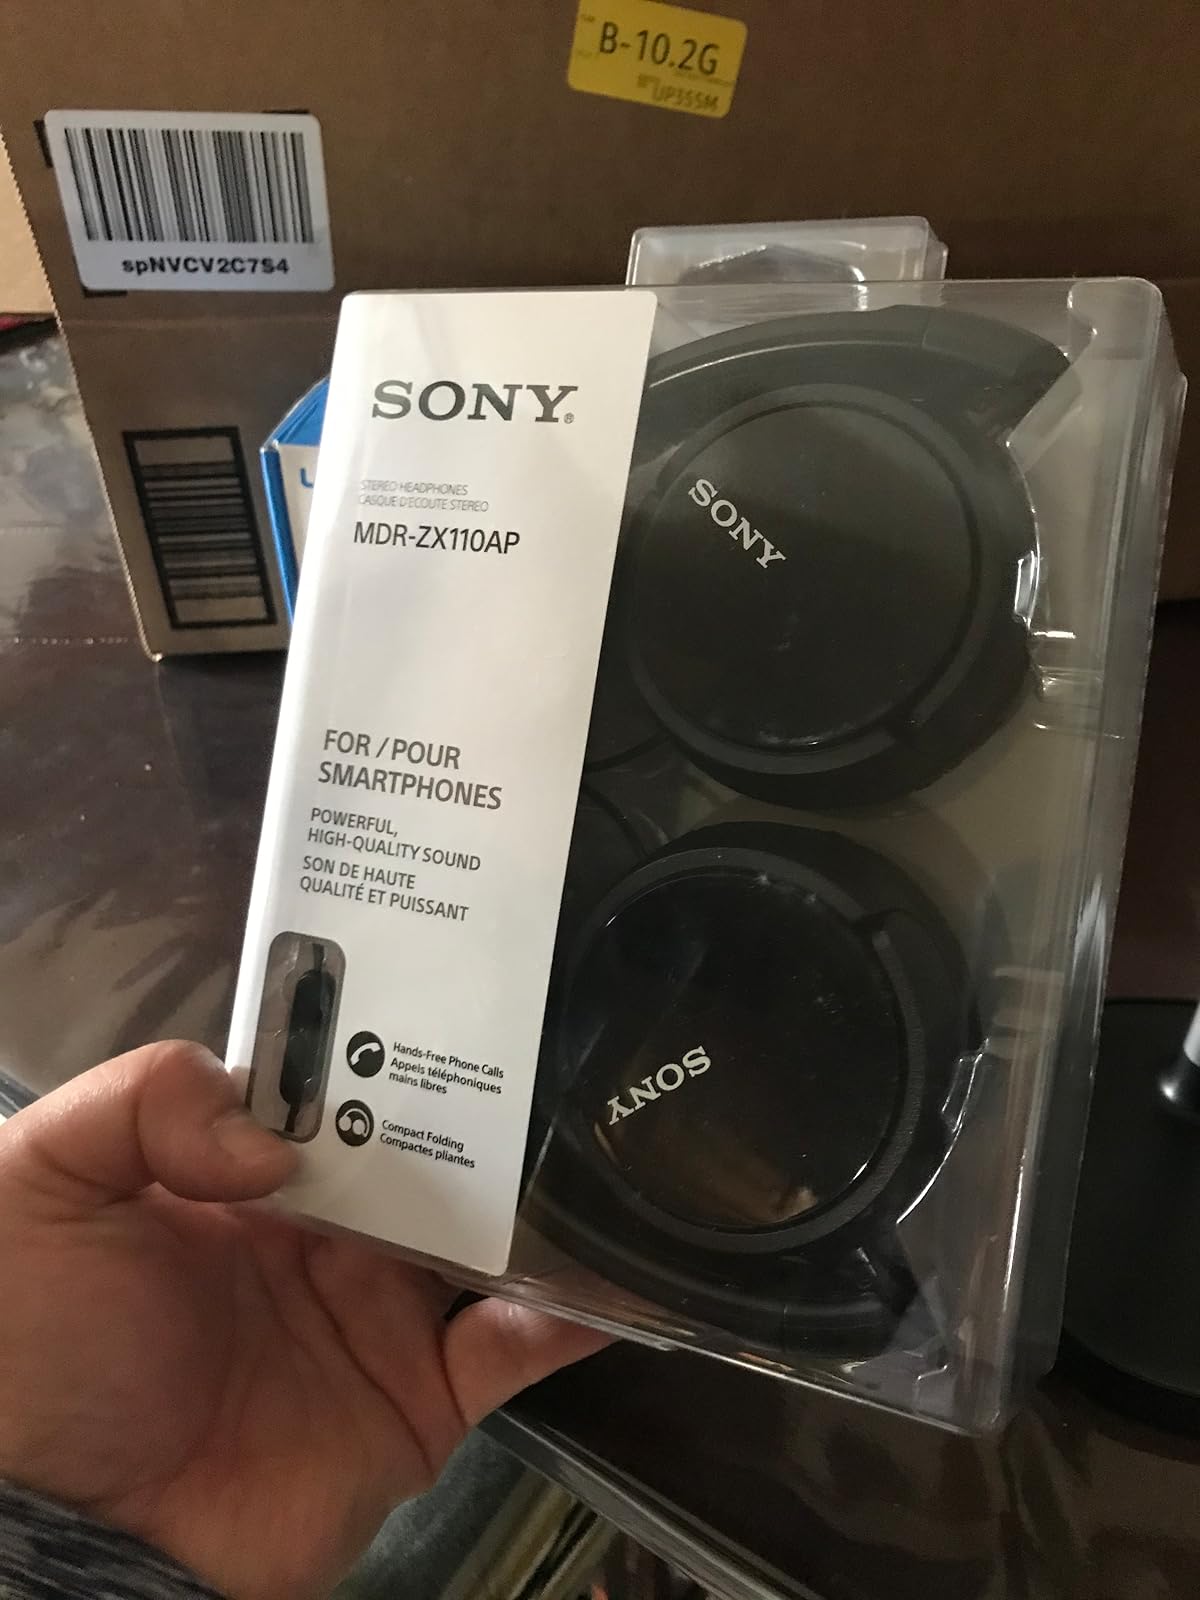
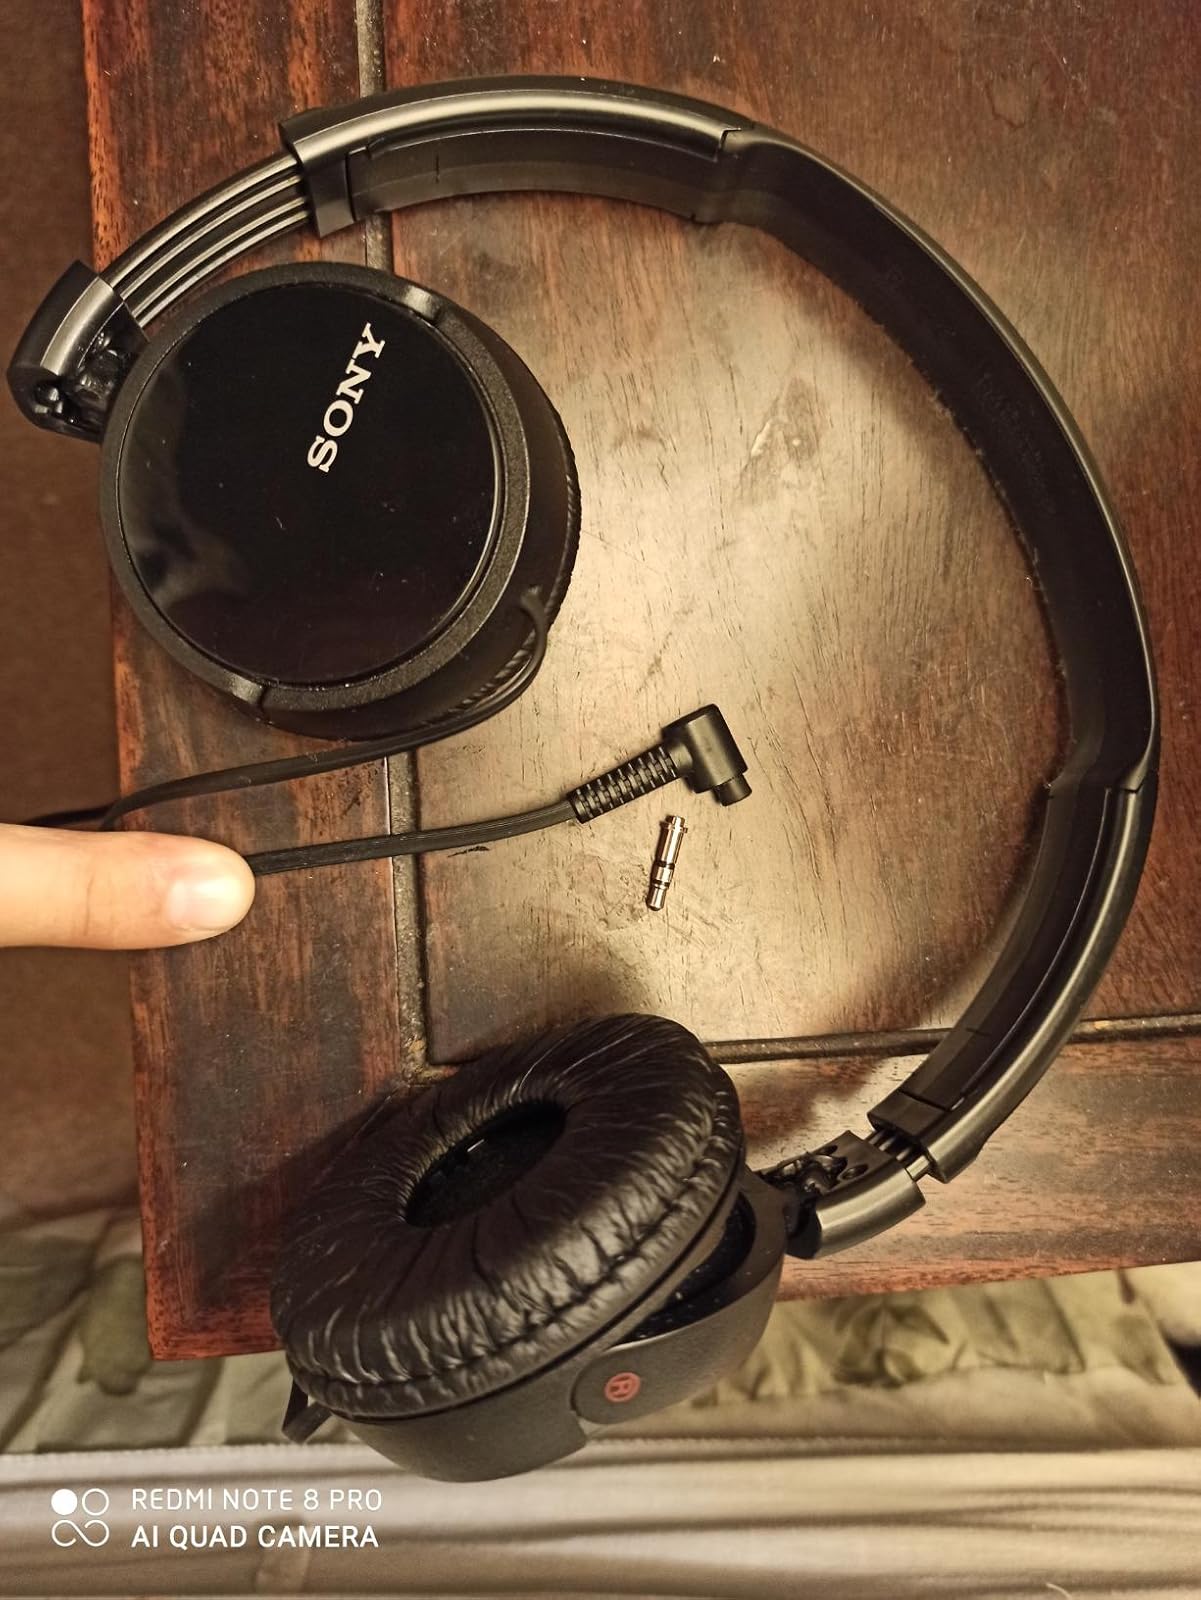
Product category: headphones
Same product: no